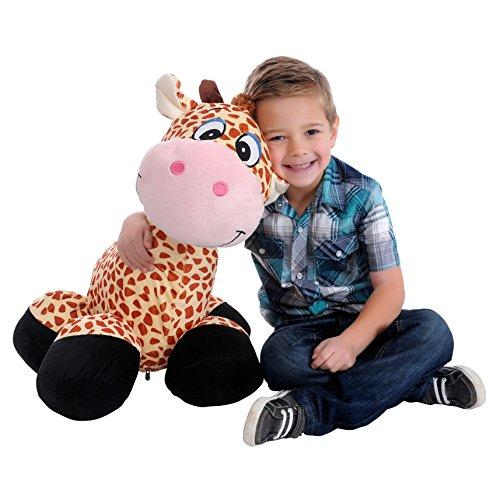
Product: inflate-a-mals INF-RO-Gir Soft and Cuddly Inflatable Ride On Giraffe, 20-Inch, Multi-Color
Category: Toys & Games | Stuffed Animals & Plush Toys | Plush Pillows
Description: Inflatable- these revolutionary "stuffed" toys inflate and deflate easily for quick play and easy storage.
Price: $27.80
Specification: ProductDimensions:18x20x24inches|ItemWeight:2pounds|ShippingWeight:3.35pounds(Viewshippingratesandpolicies)|DomesticShipping:ItemcanbeshippedwithinU.S.|InternationalShipping:ThisitemcanbeshippedtoselectcountriesoutsideoftheU.S.LearnMore|ASIN:B075R8NK3F|Itemmodelnumber:INF-RO-GIR|Manufacturerrecommendedage:3yearsandup